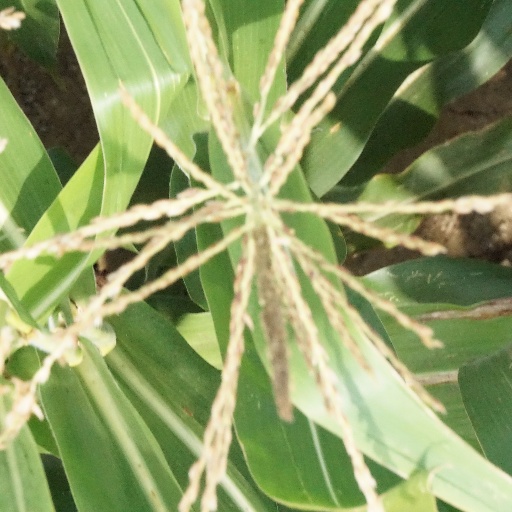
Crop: maize; corn